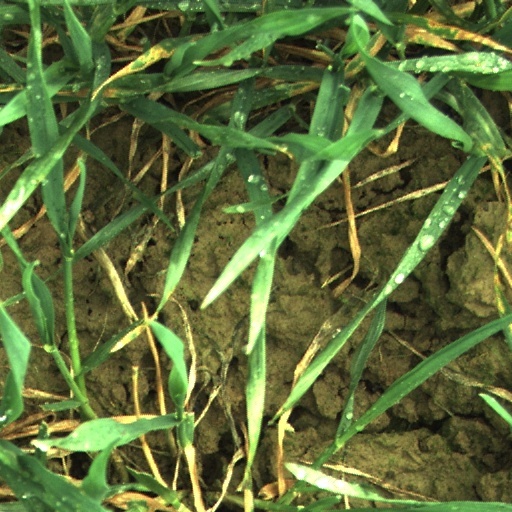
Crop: wheat